Aughanduff

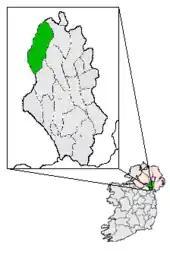
Aughanduff within the Parish of Forkhill

As a result of the tumultuous events of the Confederate Wars, the Cromwellian conquest, the Restoration Settlement, and the Williamite War, the territory passed out of native ownership, and beyond land grants and deeds documenting transfers in ownership of the townland, the history of the area at this time is not well documented. The Hearth Money Roll for Orior in 1664, however, list three residents as paying the tax (with one hearth each) in that year: Art McDoneell; Torlagh O’Hanratty, and Hugh O’Mullyry. The townland's name is recorded as "Agheduffe" at the time.